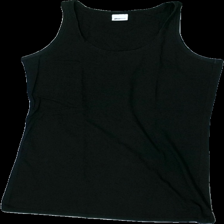
View: front
Type: Tank top
Category: Ladies
Brand: Gina Tricot
Colors: Black
Material: 100% cotton
Cut: Regular
Size: L
Season: Summer
Price range: <50
Recommended usage: Reuse
Description: svart linne